Aruba national football team

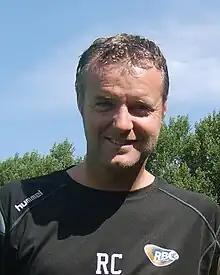
Rini Coolen became the manager of the national football team of Aruba in 2015

The following players were called up for the 2026 FIFA World Cup qualification – CONCACAF second round matches against Barbados and Haiti on 4 and 7 June 2025.